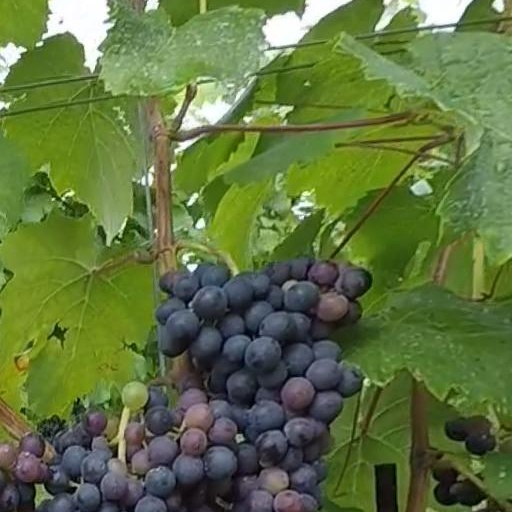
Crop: grape